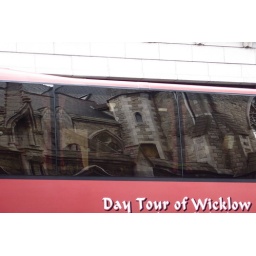
Reflection of the Dublin Tourism Center in the windows of a tour bus